M548

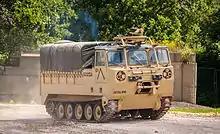
British M548

The British Army used the M548 as logistical support for (UK) Armoured Division in the 1991 Gulf War.